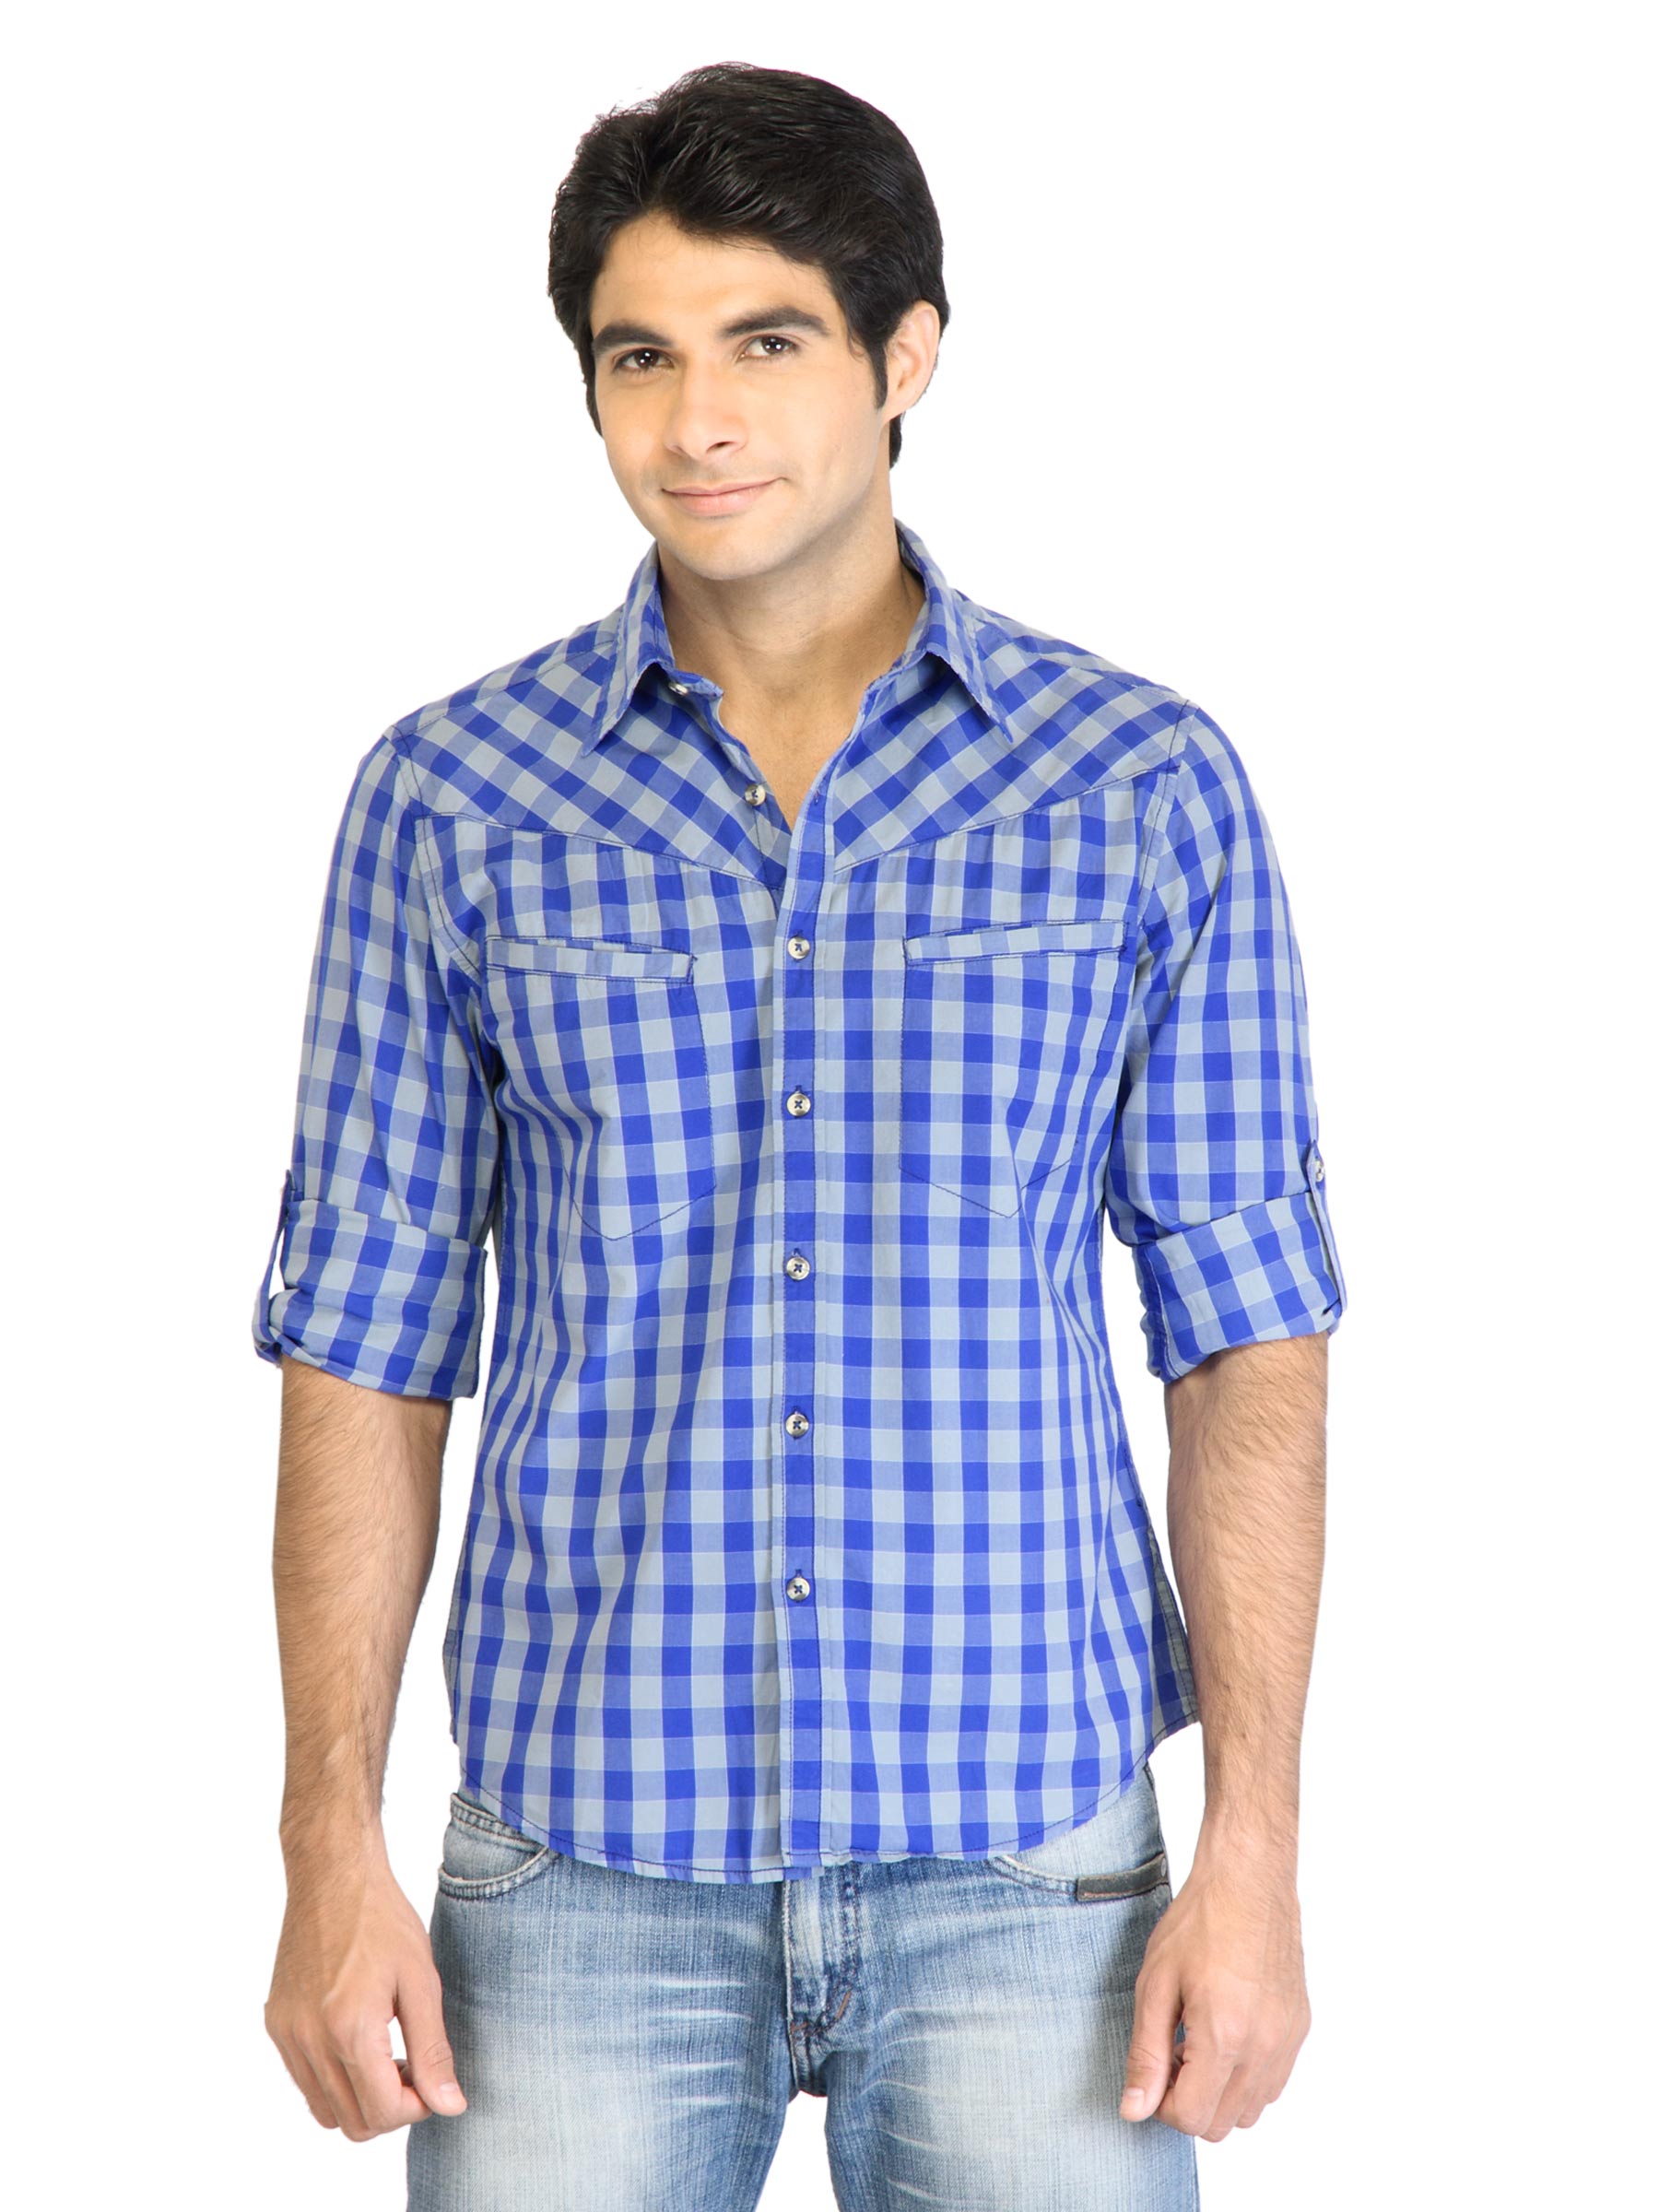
Peter England Men Check Navy Blue Shirt
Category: Apparel / Topwear / Shirts
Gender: Men
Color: Navy Blue
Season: Fall 2011
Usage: Casual